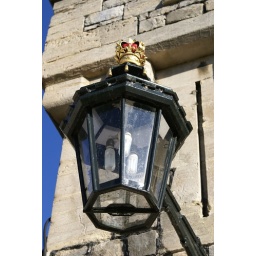
Everything in Windsor has its crown.Even street lamp